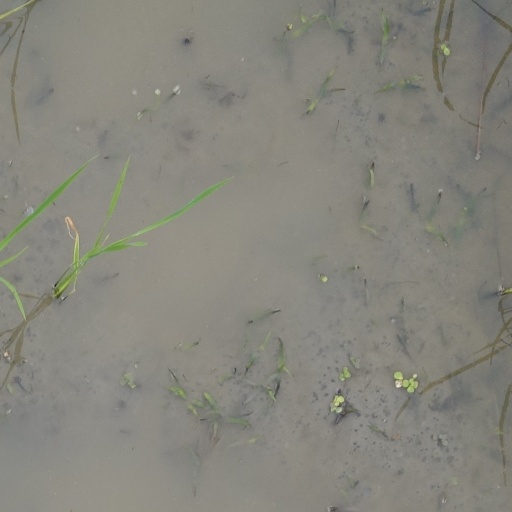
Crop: rice